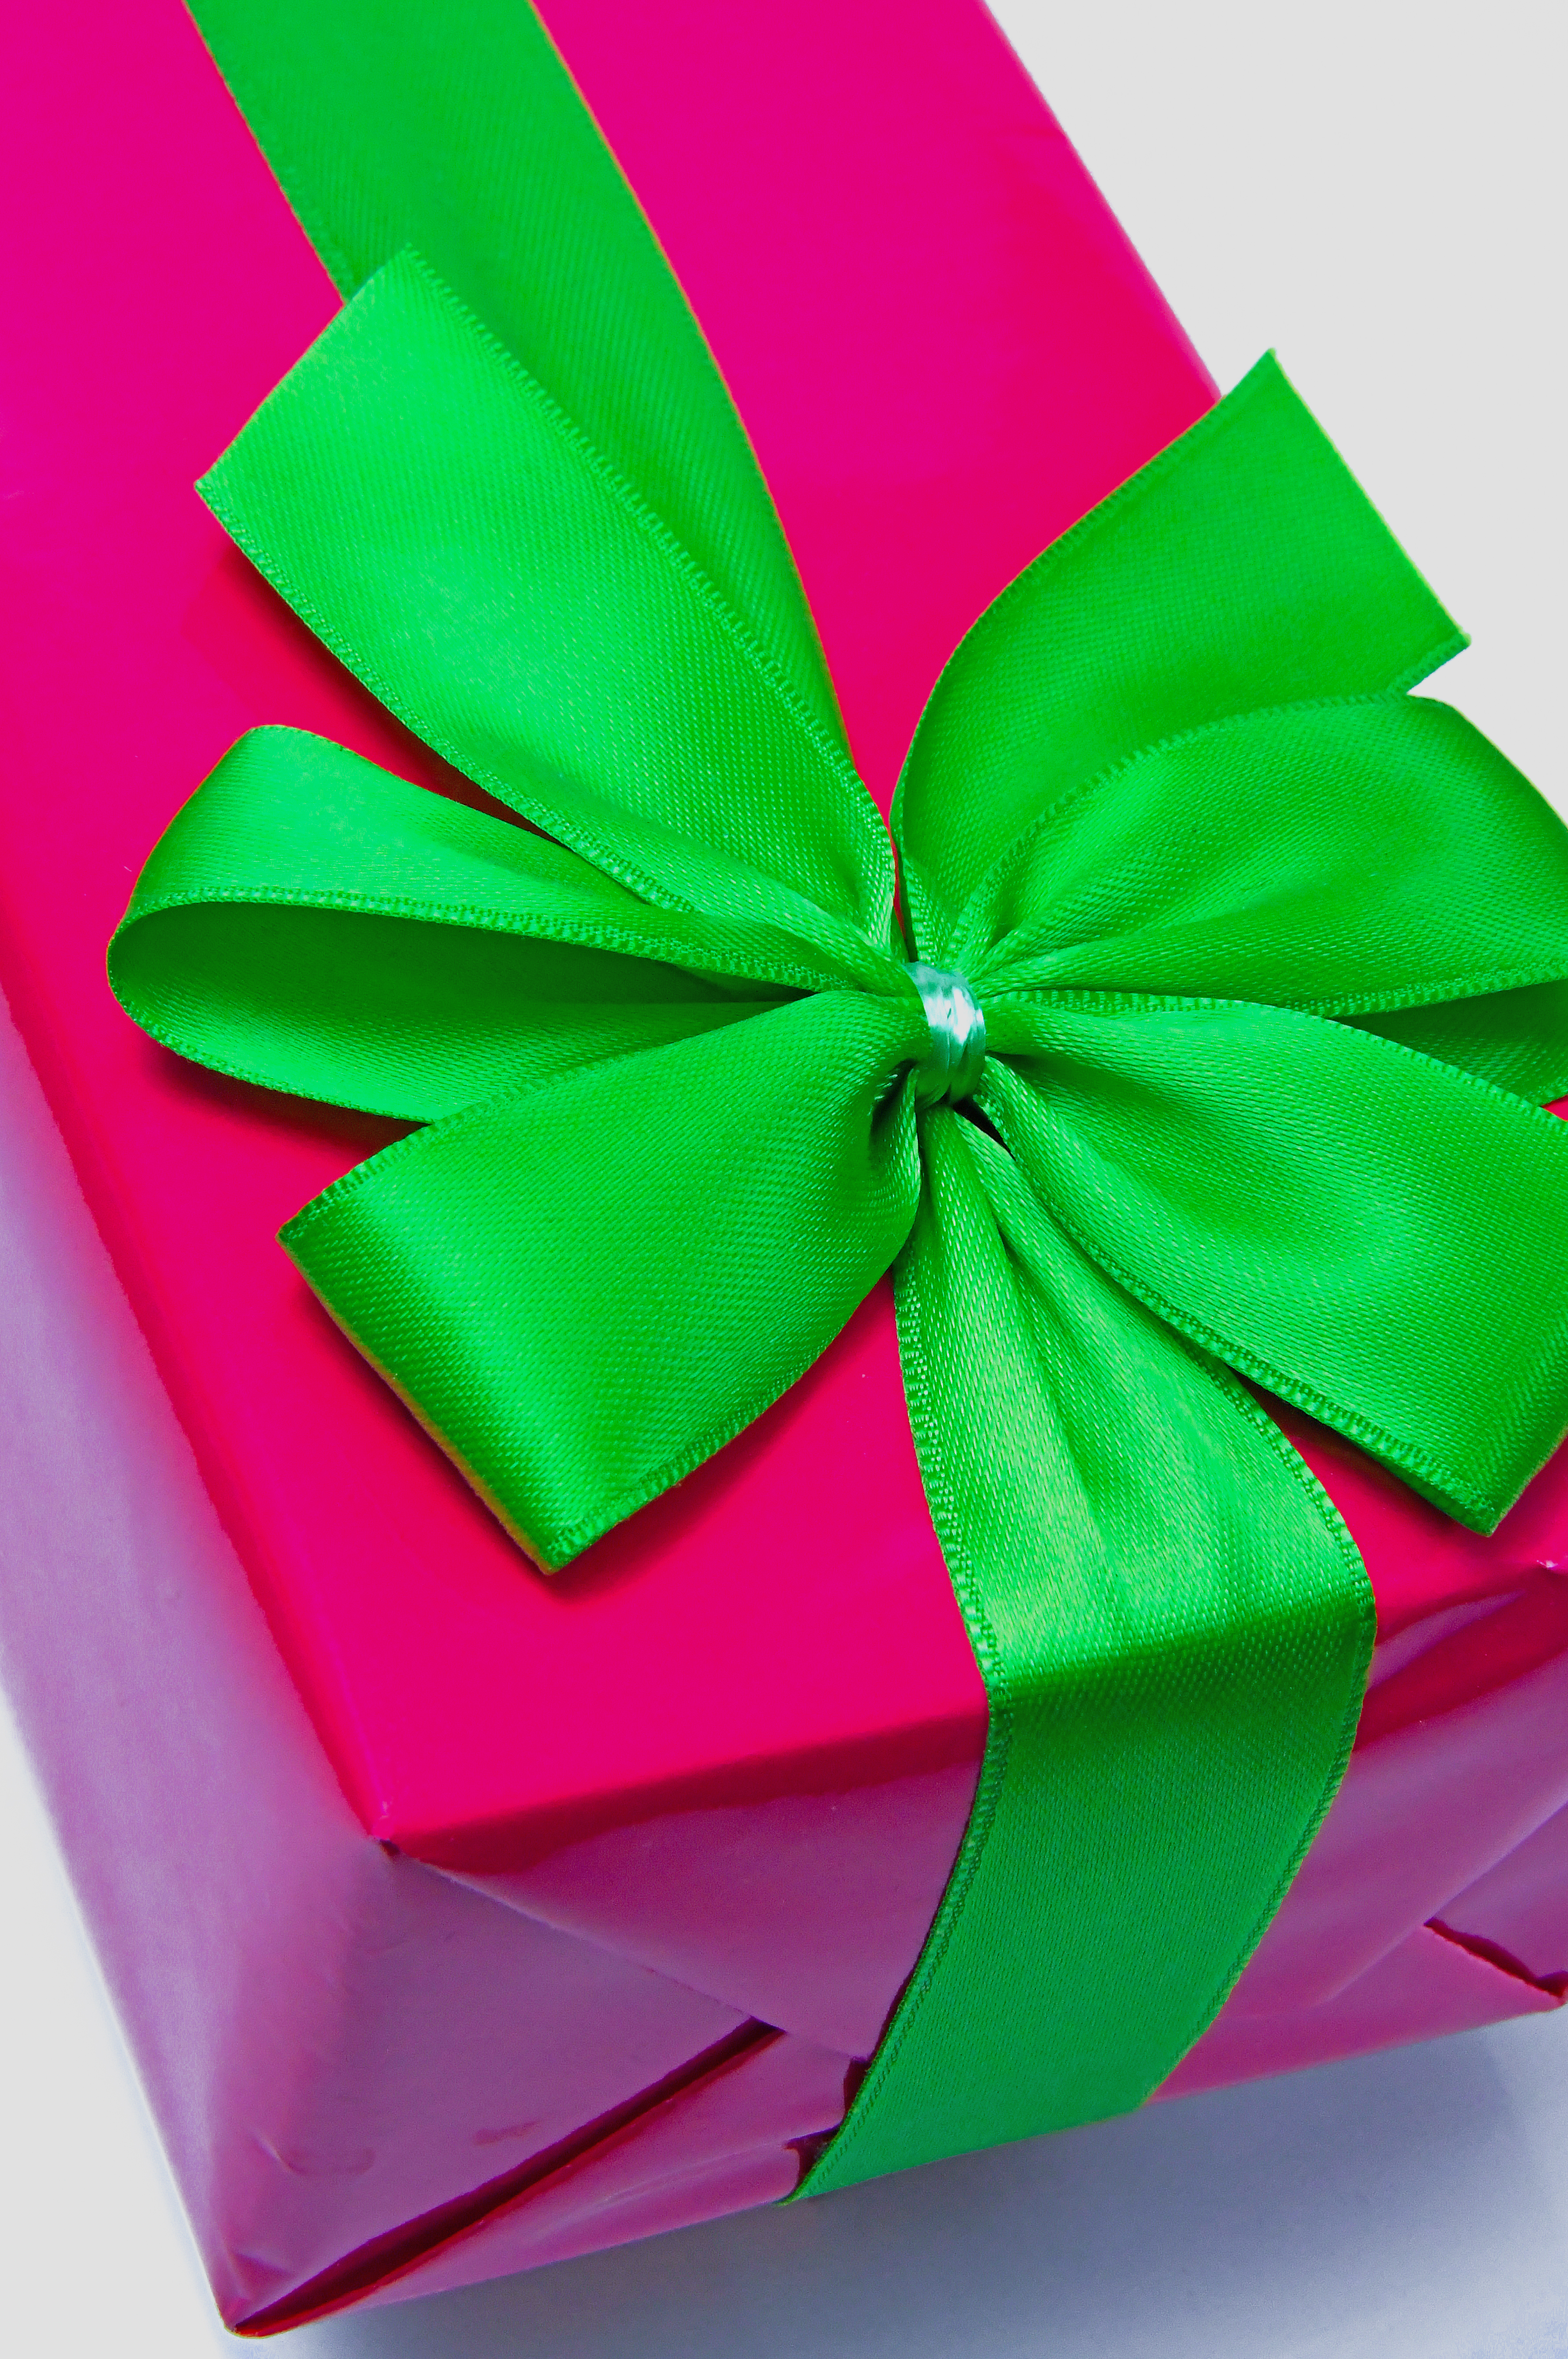
gift, box, pink, day, background, isolated, white, green, bow, holiday, open, valentine, ribbon, birthday, surprise, card, present, table, flowers, celebration, greeting, anniversary, shopping, concept, red, decoration, package, wrap, party, new, shiny, magenta